Amanzimtoti bombing

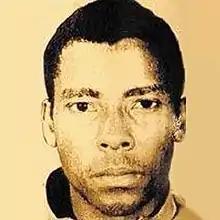
Mugshot of Andrew Zondo

The Amanzimtoti bombing took place on 23 December 1985 when five civilians were killed and 40 were injured when Andrew Sibusiso Zondo, a member of uMkhonto we Sizwe, detonated an explosive in a rubbish bin at a shopping centre.